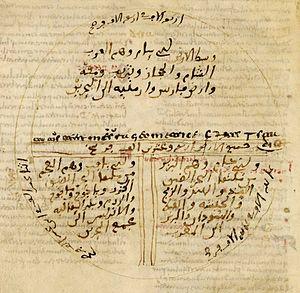
Cyrille Aillet, né en 1974 à Cahors est un historien français, médiéviste, spécialiste de l’histoire de l'Islam médiéval, particulièrement l'Occident musulman, des Mozarabes, et de l'ibadisme maghrébin.